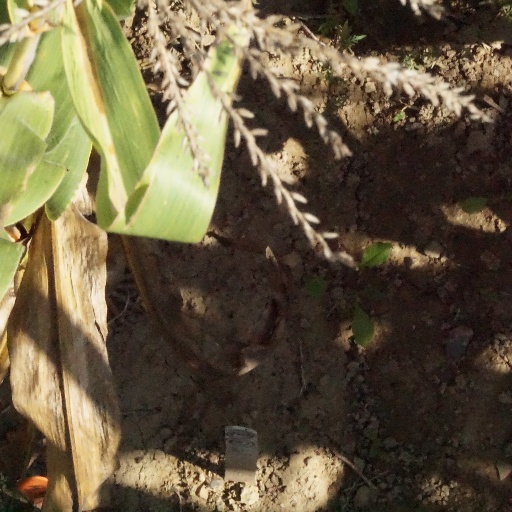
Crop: maize; corn